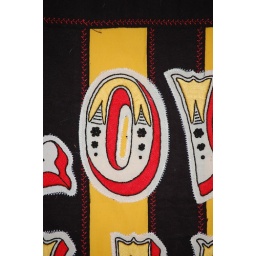
wall hanging by Ursula Thomson 2008 hand embroidery and machine applique